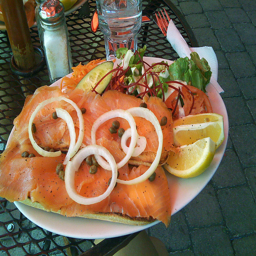
A plate with a fish meal on a patio table.
A plate of salmon with a side of salad and two lemon wedges.
An open face sandwich has salmon, capers, and onions and is served with salad, a pickle, a tomato, and shredded carrots.
A plate that has fish with onions and capers
A plate of sashimi on bread with onions, carpers, pickles, lemon wedges, and a side salad.